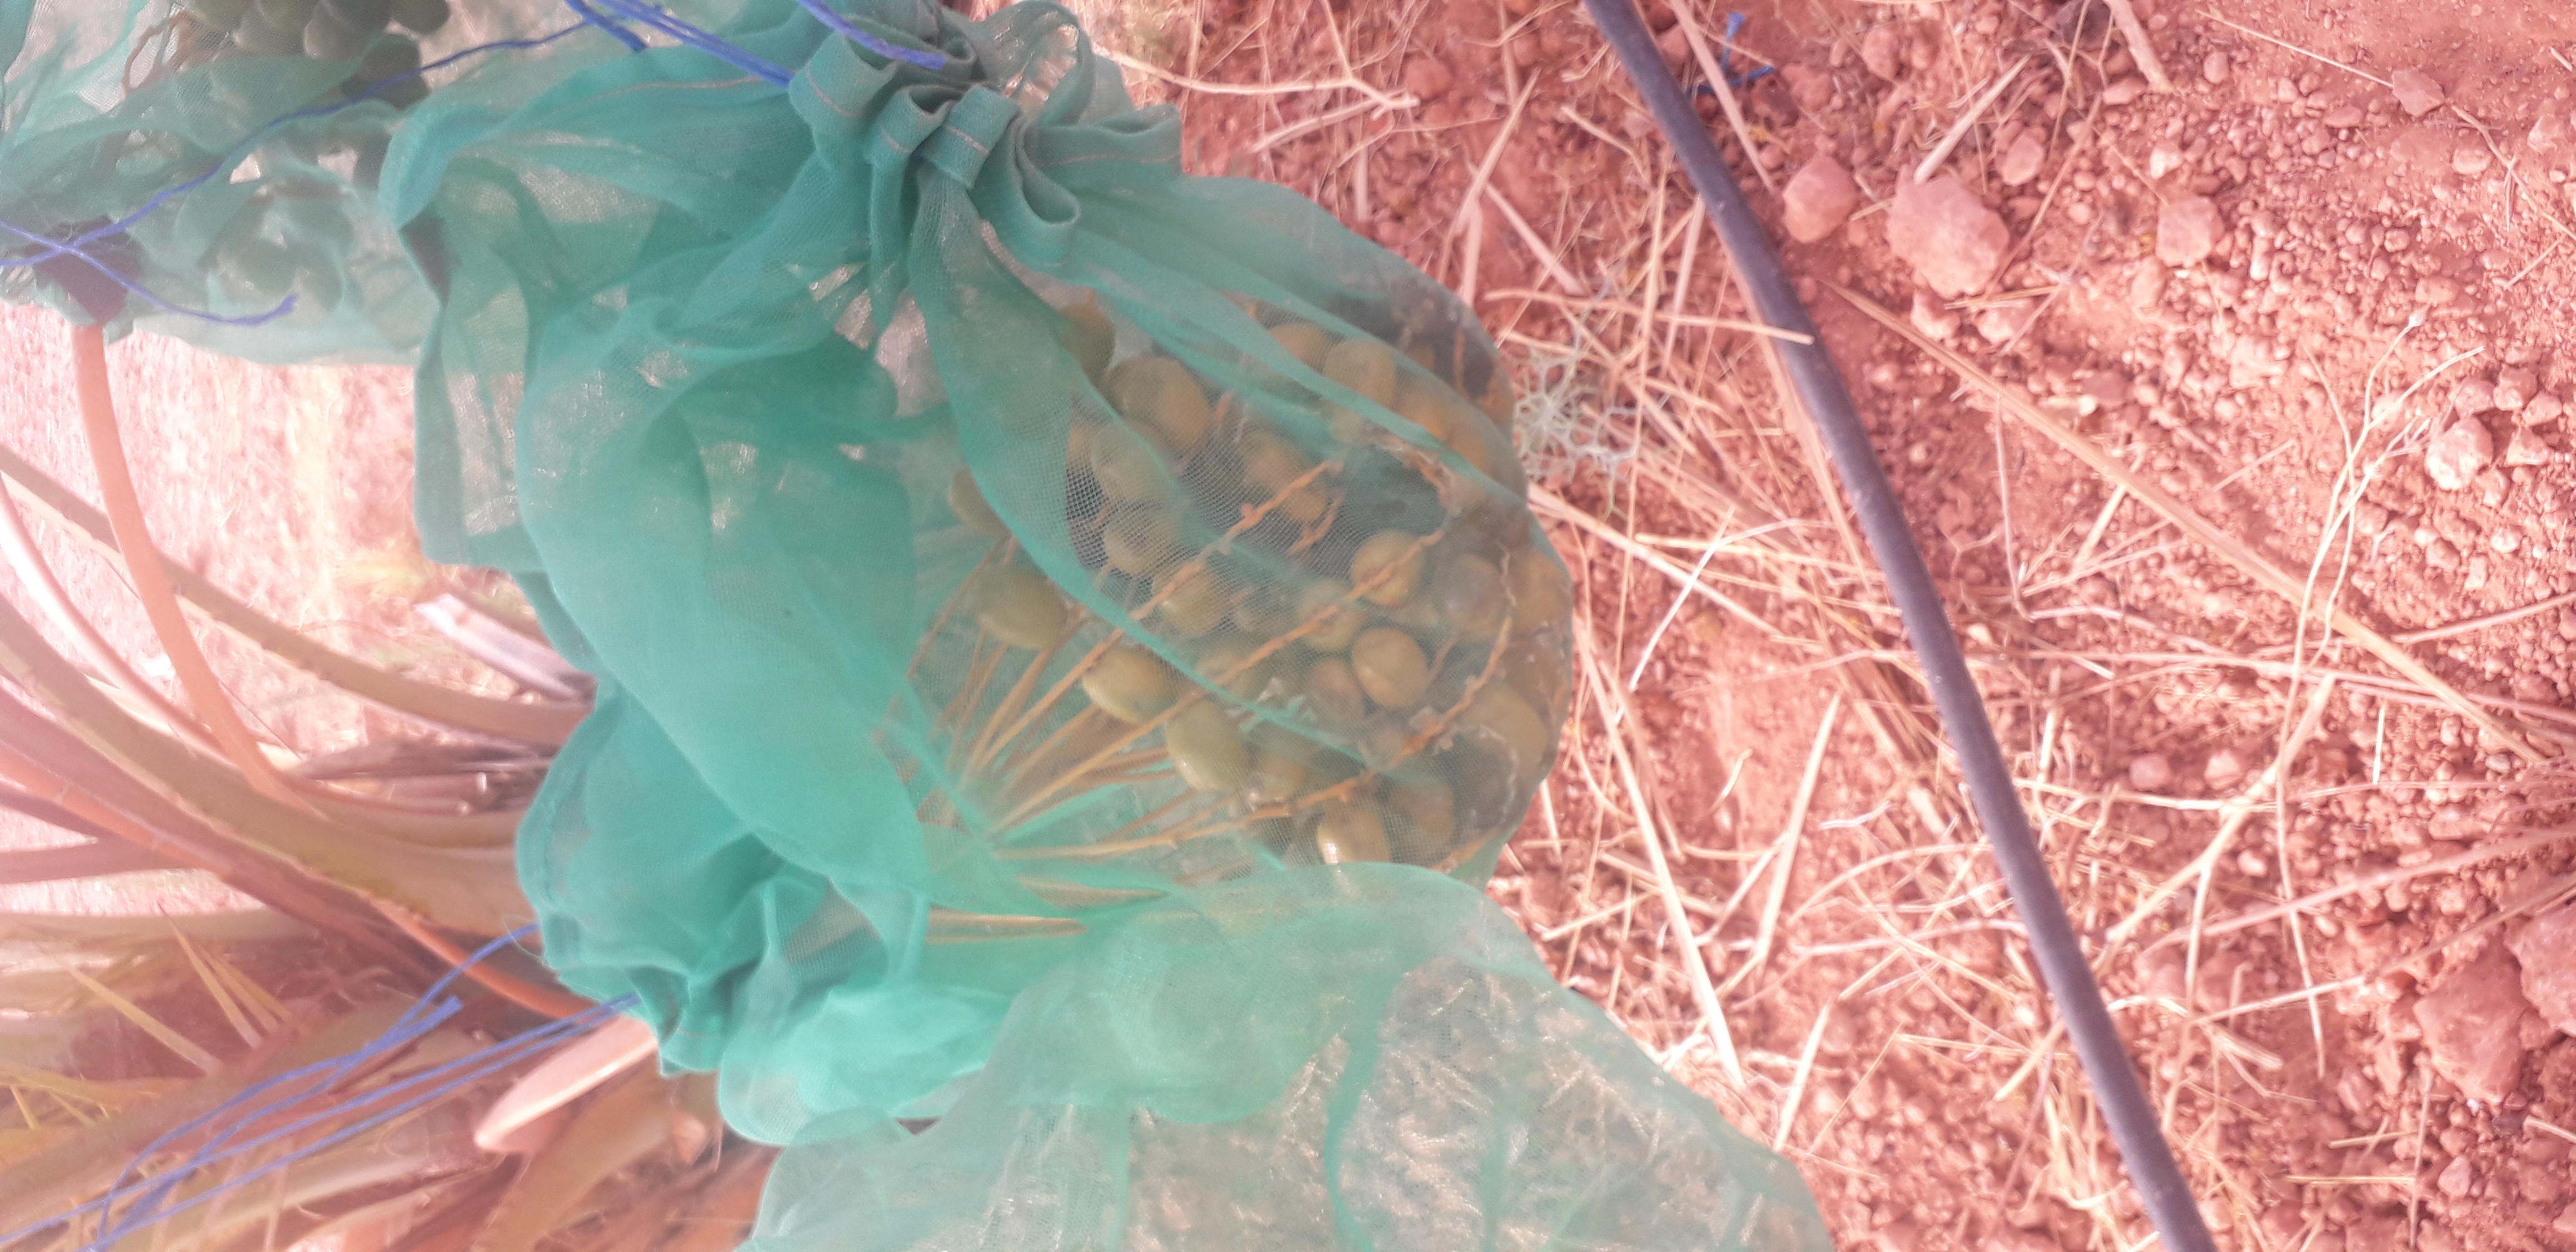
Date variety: Boufagous